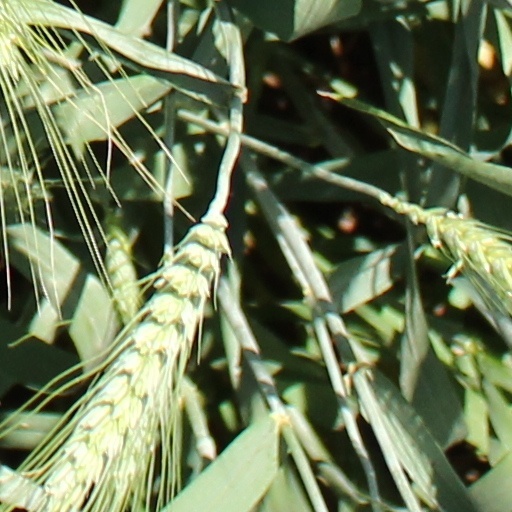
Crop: wheat